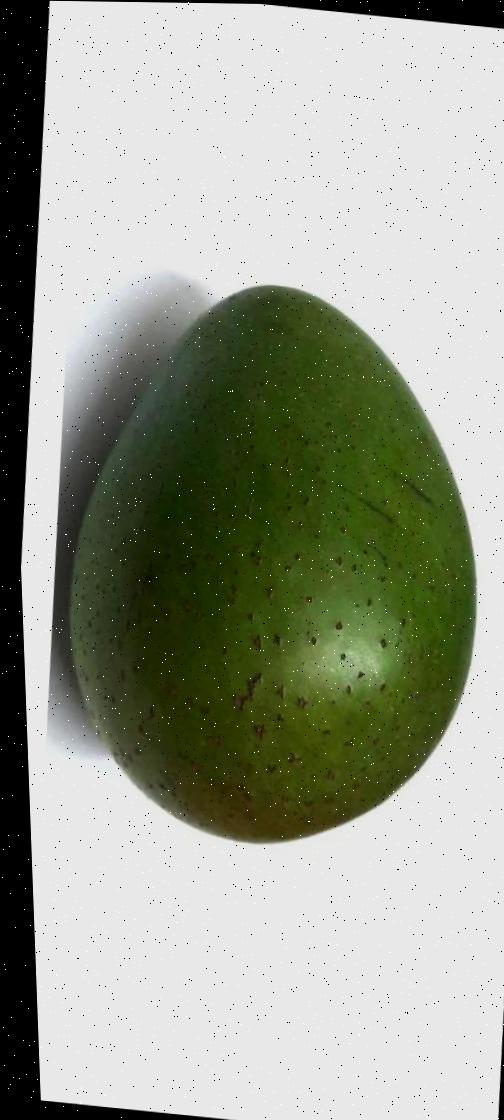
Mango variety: Ashshina Zhinuk